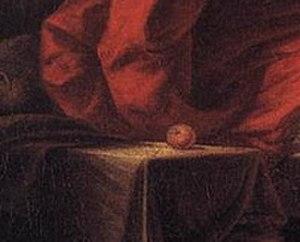
Le Verrou est une scène galante peinte par Jean-Honoré Fragonard en 1777. Il s'agit de l'un des tableaux les plus célèbres du peintre, véritable référence de la peinture du XVIIIᵉ siècle. L'interprétation commune suggère que la scène représente deux amants enlacés dans une chambre à coucher, l'homme poussant le verrou de la porte.